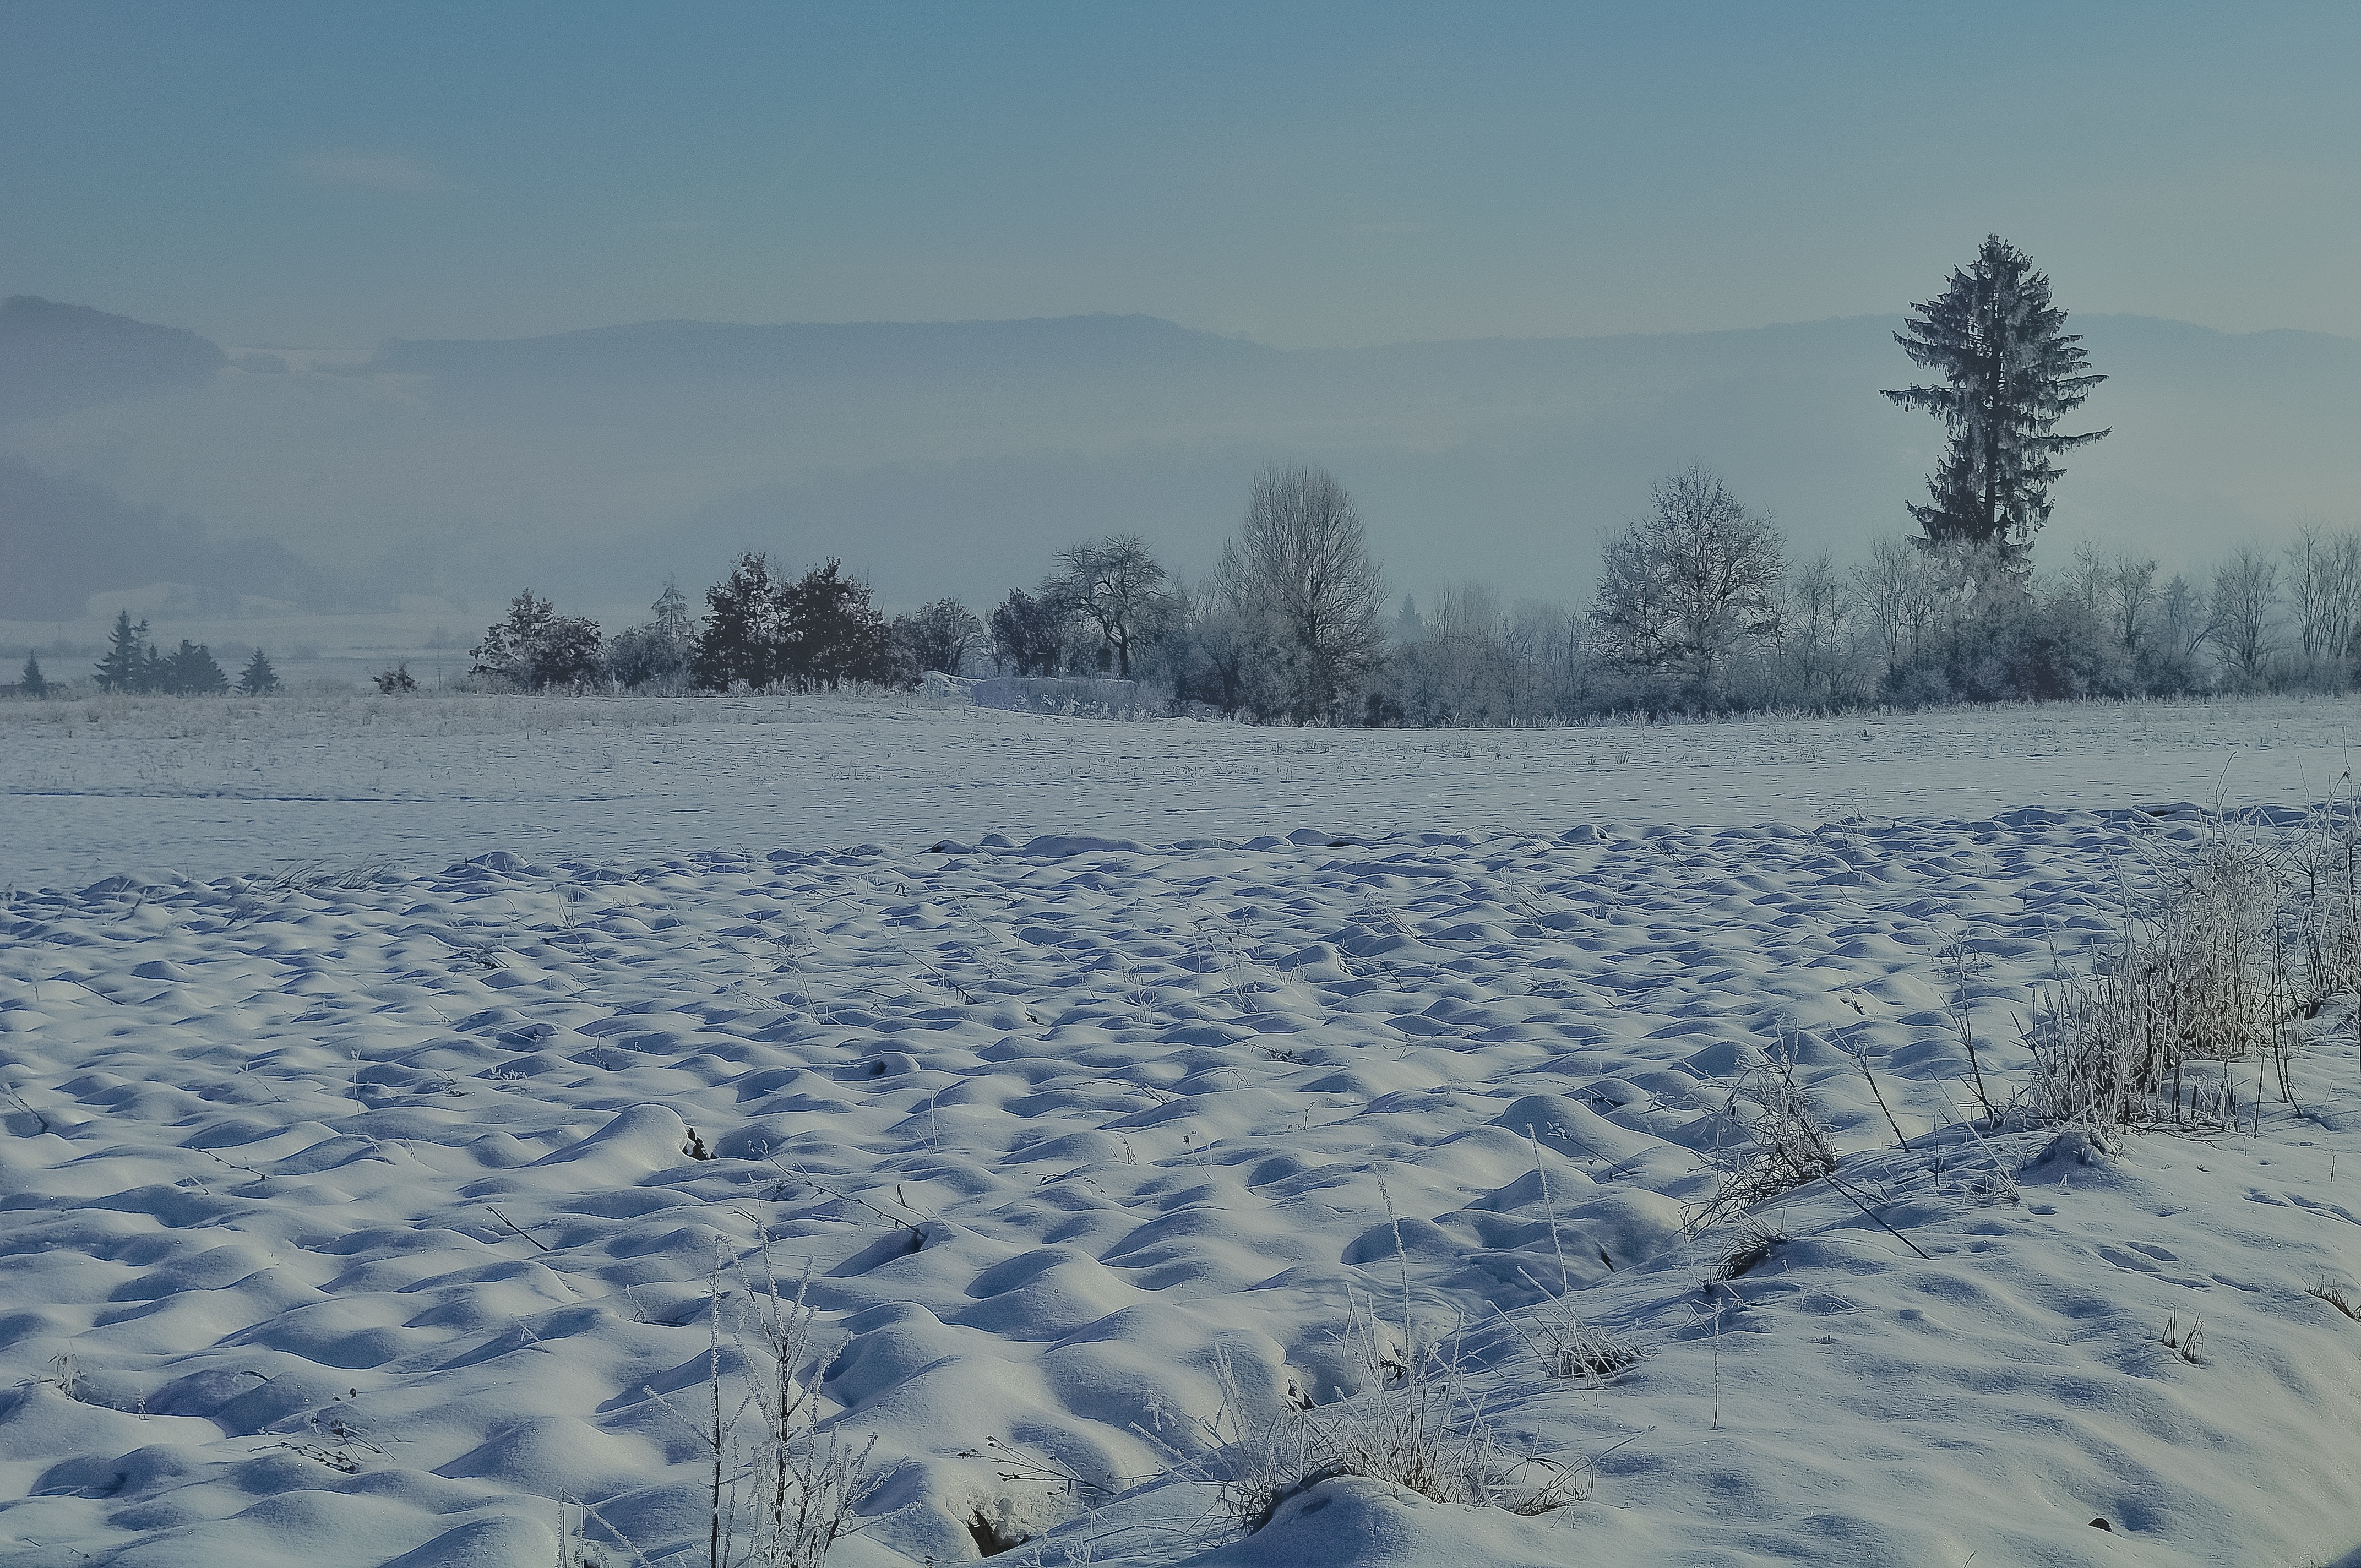
landscape, tree, outdoor, snow, cold, winter, white, meadow, morning, frost, ice, rural, weather, snowy, frozen, arctic, season, blizzard, tundra, freezing, atmospheric phenomenon, geological phenomenon